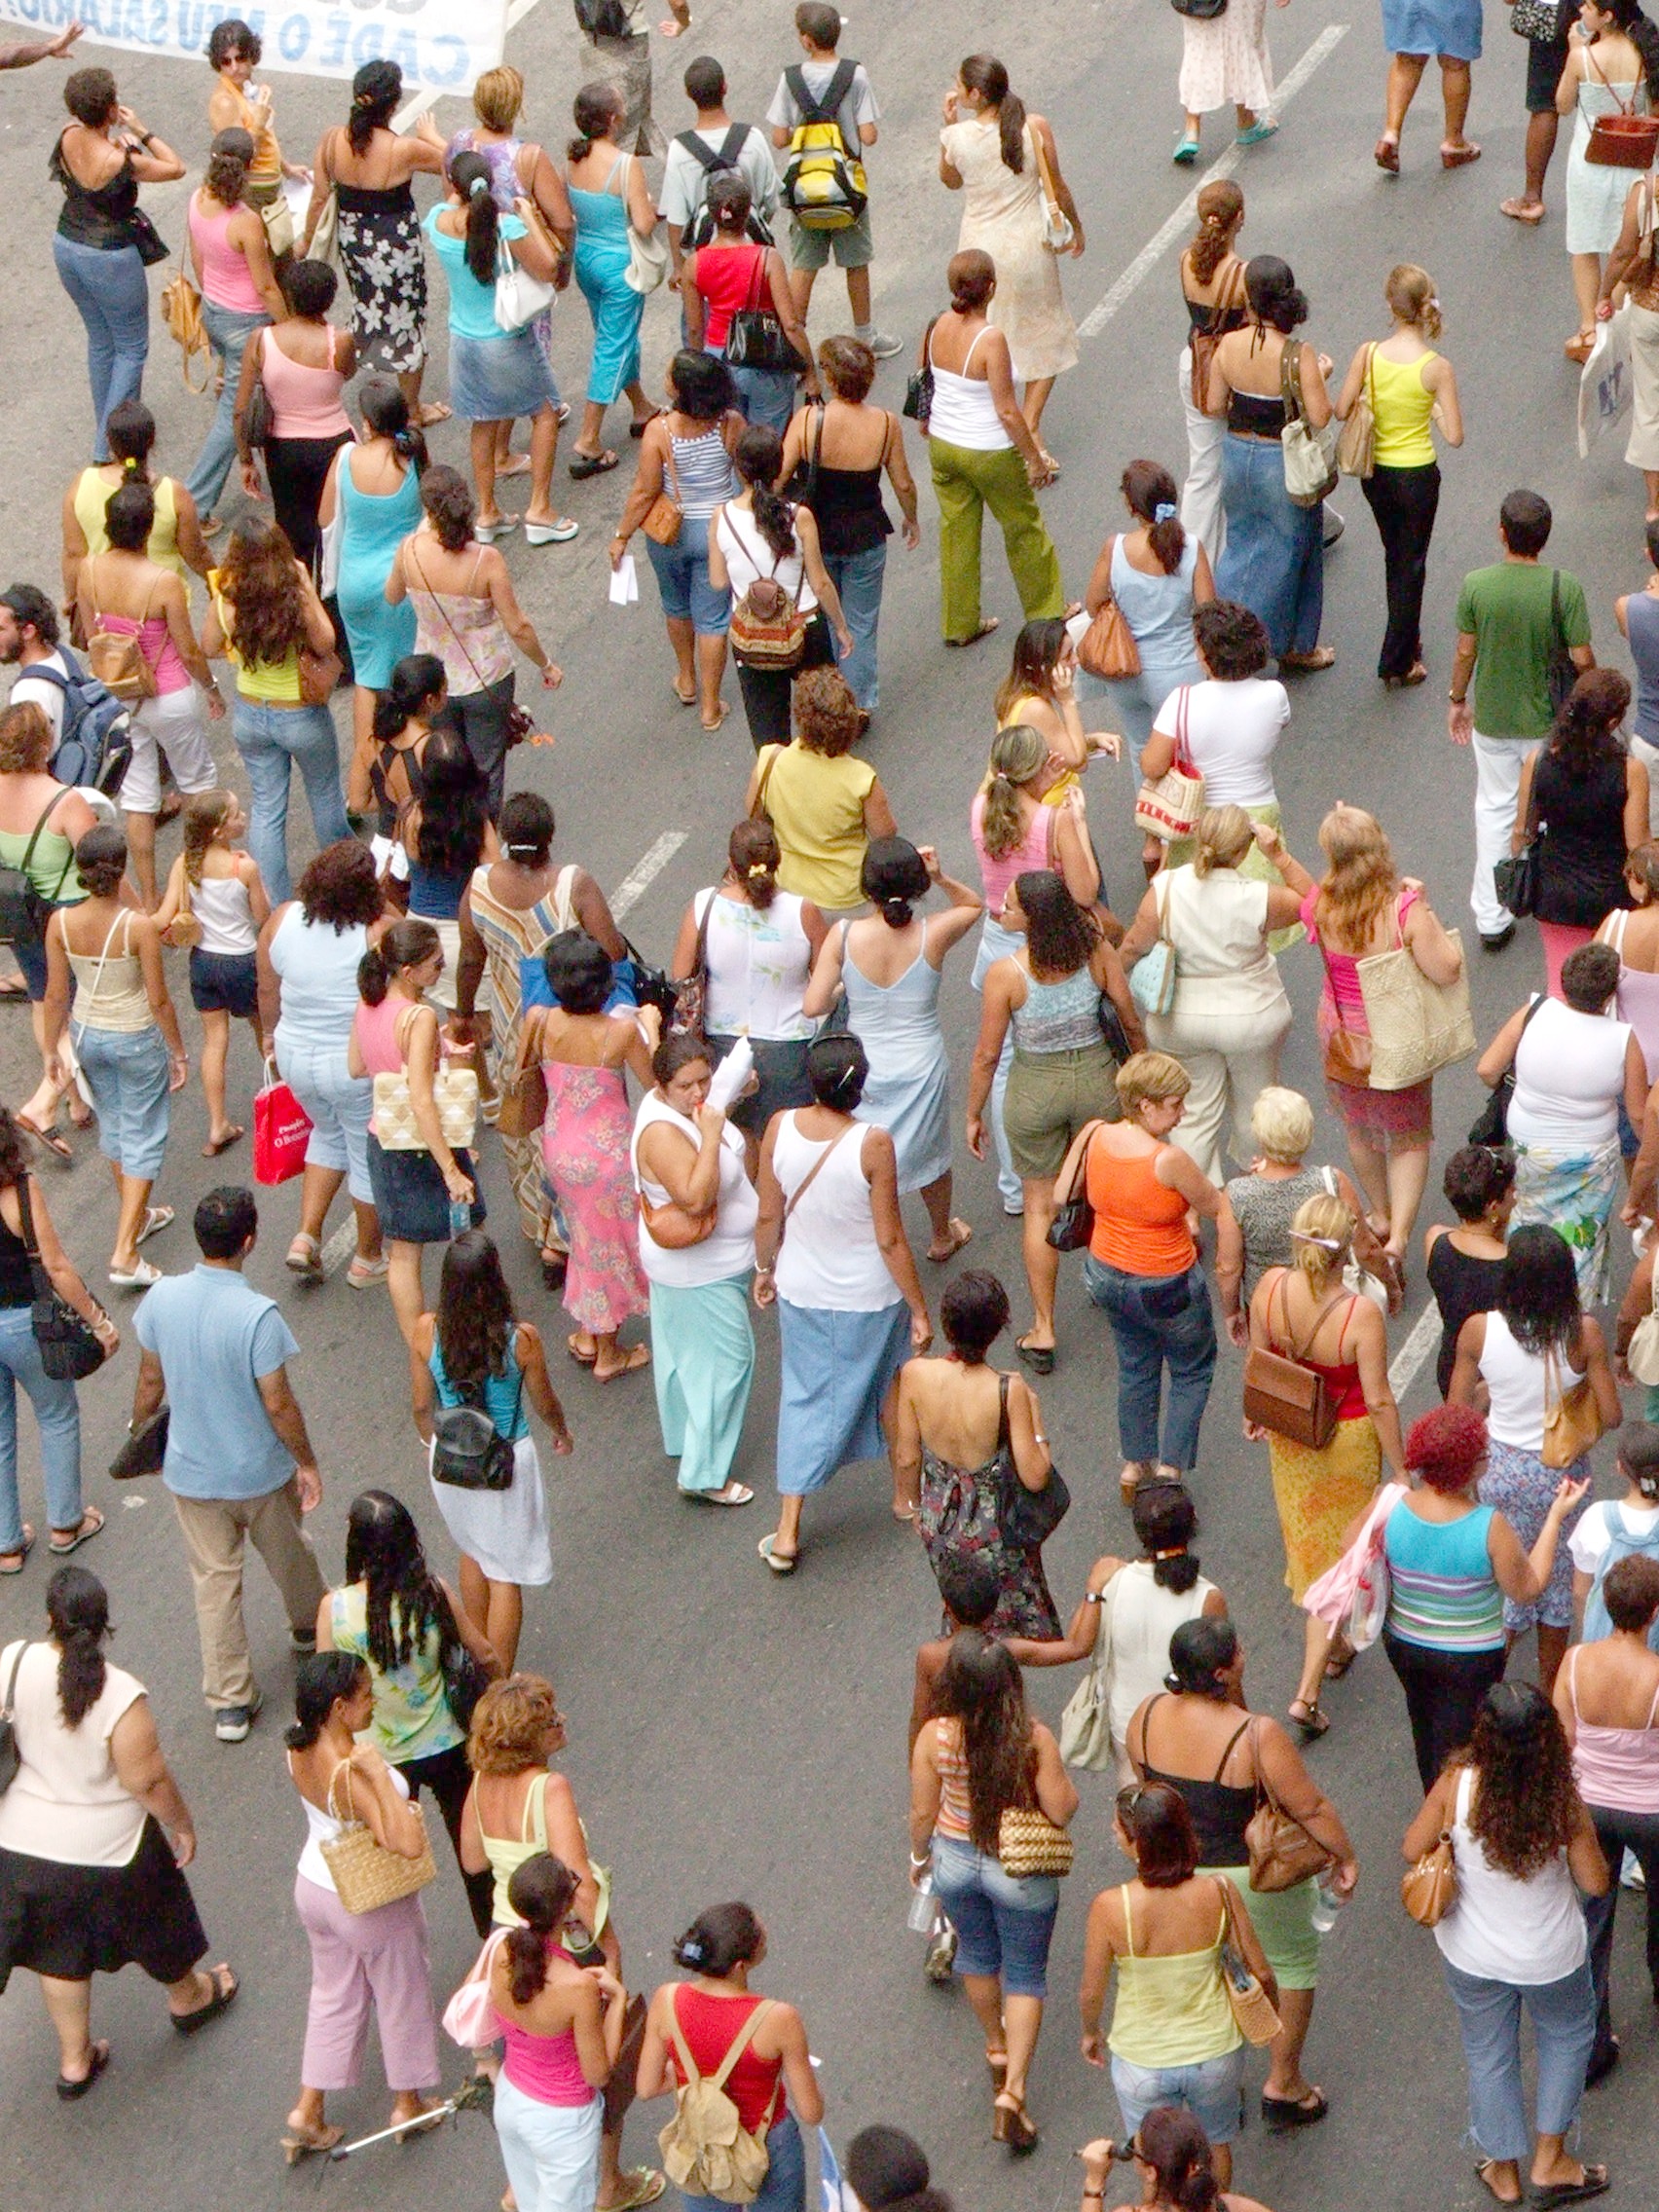
landscape, walking, black and white, people, city, crowd, audience, outside, clouds, class, slick